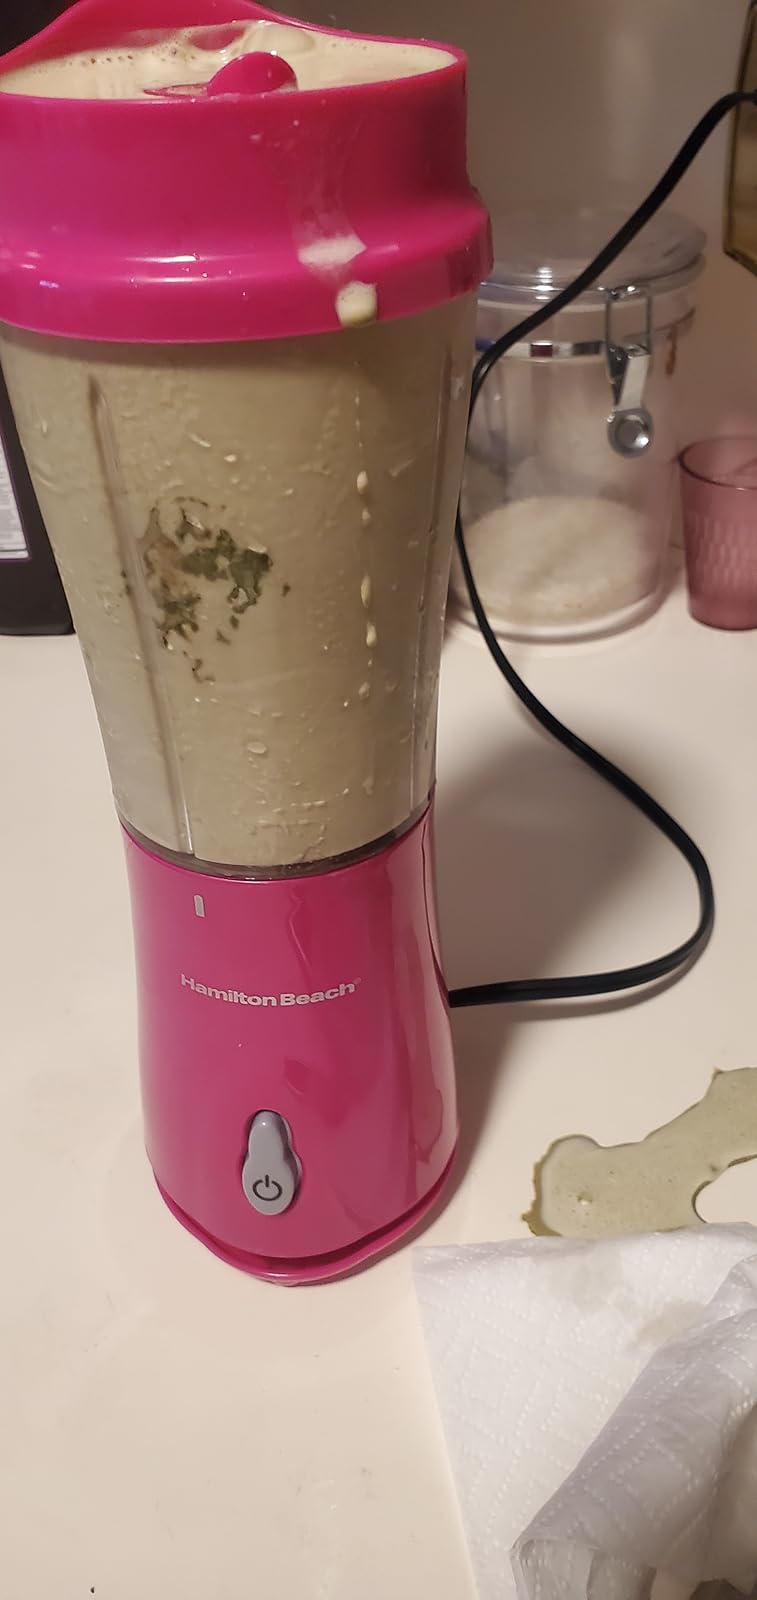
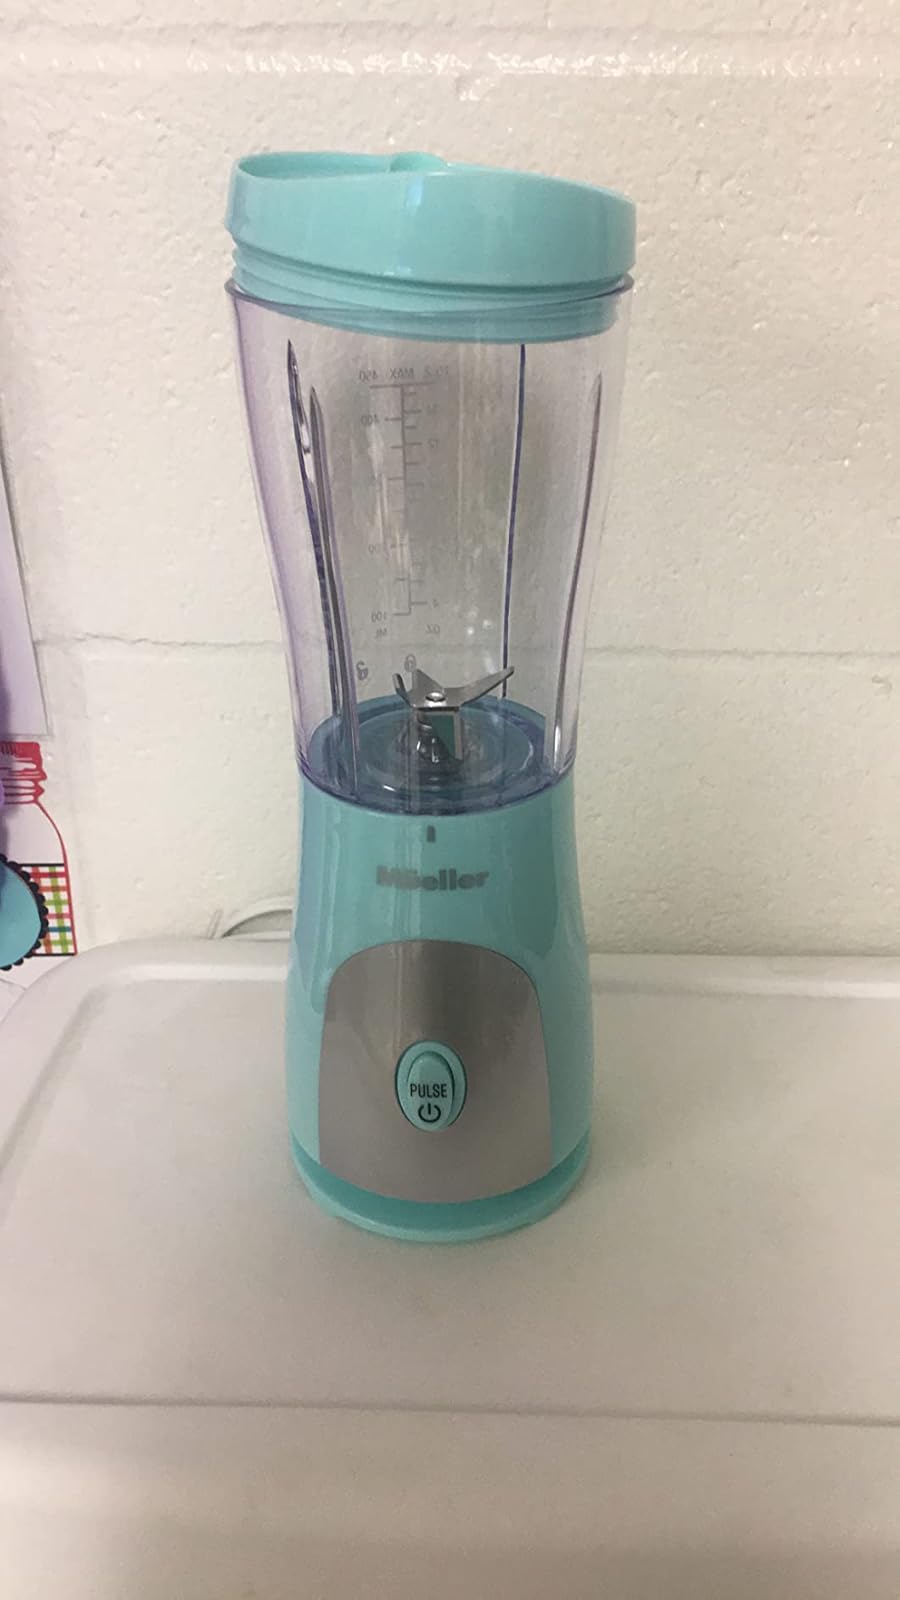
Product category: items_blender
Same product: no